Rainbow-bearded thornbill

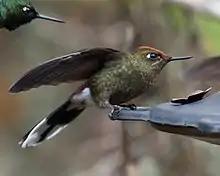
Rainbow-bearded thornbill

The rainbow-bearded thornbill is long. Males weigh about and females . Both sexes have a short, needle-like bill. Adult males of the nominate subspecies are mostly bottle green with a white dot behind the eye and rufous forecrown and crown. It has black primaries, a coppery rump, and white undertail coverts. The forked tail is blue-black with prominent white tips at the corners that are most easily seen from below. Its gorget ("beard") is a rainbow of colors from celadon-green through turquoise to yellow and red at the lower end. The feet are black. Adult females are generally similar to males, but with pale yellowish-ochre from lower the belly to the undertail coverts and a much reduced gorget. Juvenile birds are similar to the adult female, but the male has an entirely dark throat. Subspecies "C. h. tolimae" is very similar to the nominate but is darker overall and its gorget is longer.